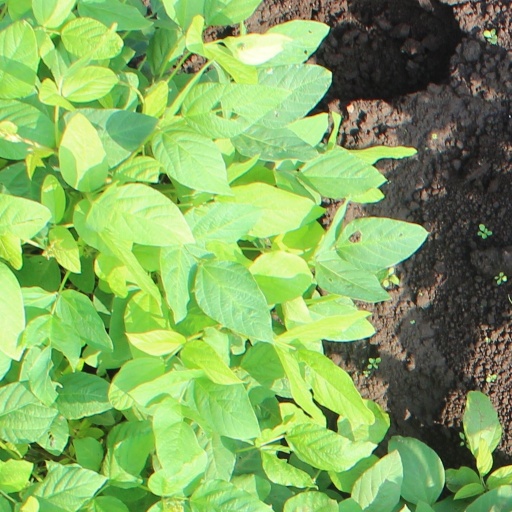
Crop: soybean